Turtle shell

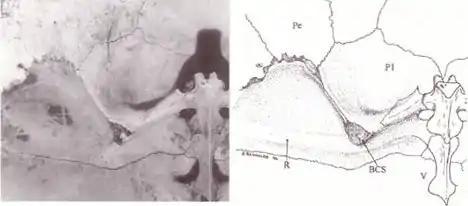
Internal anterior carapace of "Elseya dentata". Pe=Peripheral, P1=Pleural 1, BCS=Bridge Carapace Suture

The turtle shell is made up of numerous bony elements, generally named after similar bones in other vertebrates, and a series of keratinous scutes which are also uniquely named. The ventral surface is called the "plastron". These are joined by an area called the bridge. The actual suture between the bridge and the plastron is called the anterior bridge strut. In Pleurodires the posterior pelvis is also part of the carapace, fully fused with it. This is not the case in Cryptodires which have a floating pelvis. The anterior bridge strut and posterior bridge strut are part of the plastron. On the carapace are the sutures into which they insert, known as the Bridge carapace suture.